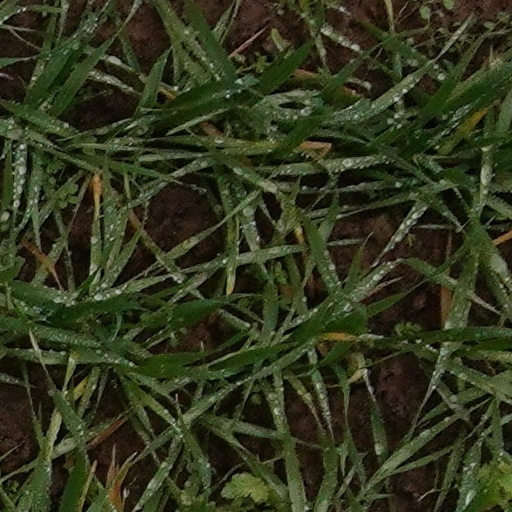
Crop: wheat